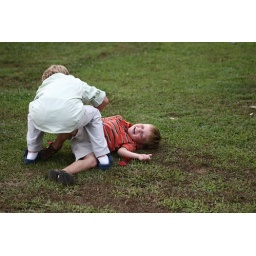
After collecting the petals left by the flower girl, Collin decided to stuff them down the back of Calebs pants